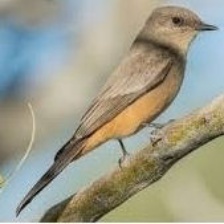
Species: SAYS PHOEBE
Scientific name: SAYORNIS SAYA